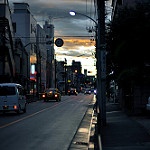
Label: street